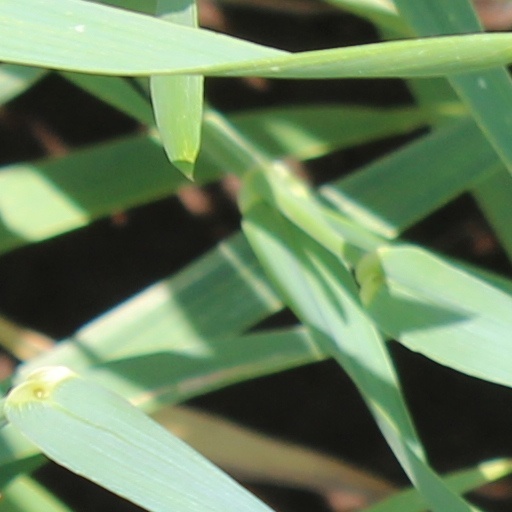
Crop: wheat